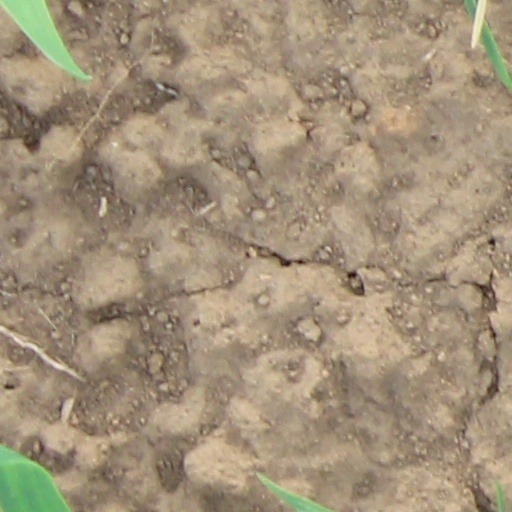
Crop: wheat